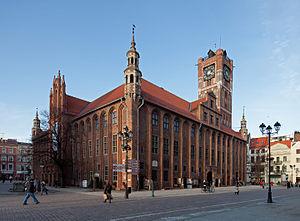
L'hôtel de ville de Toruń est un bâtiment d'architecture gothique en brique situé dans la vieille ville de Toruń en Pologne.